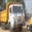
Label: truck